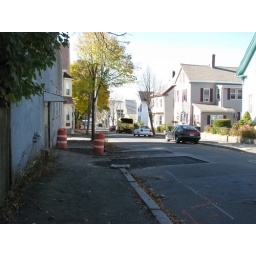
water service in west dane street